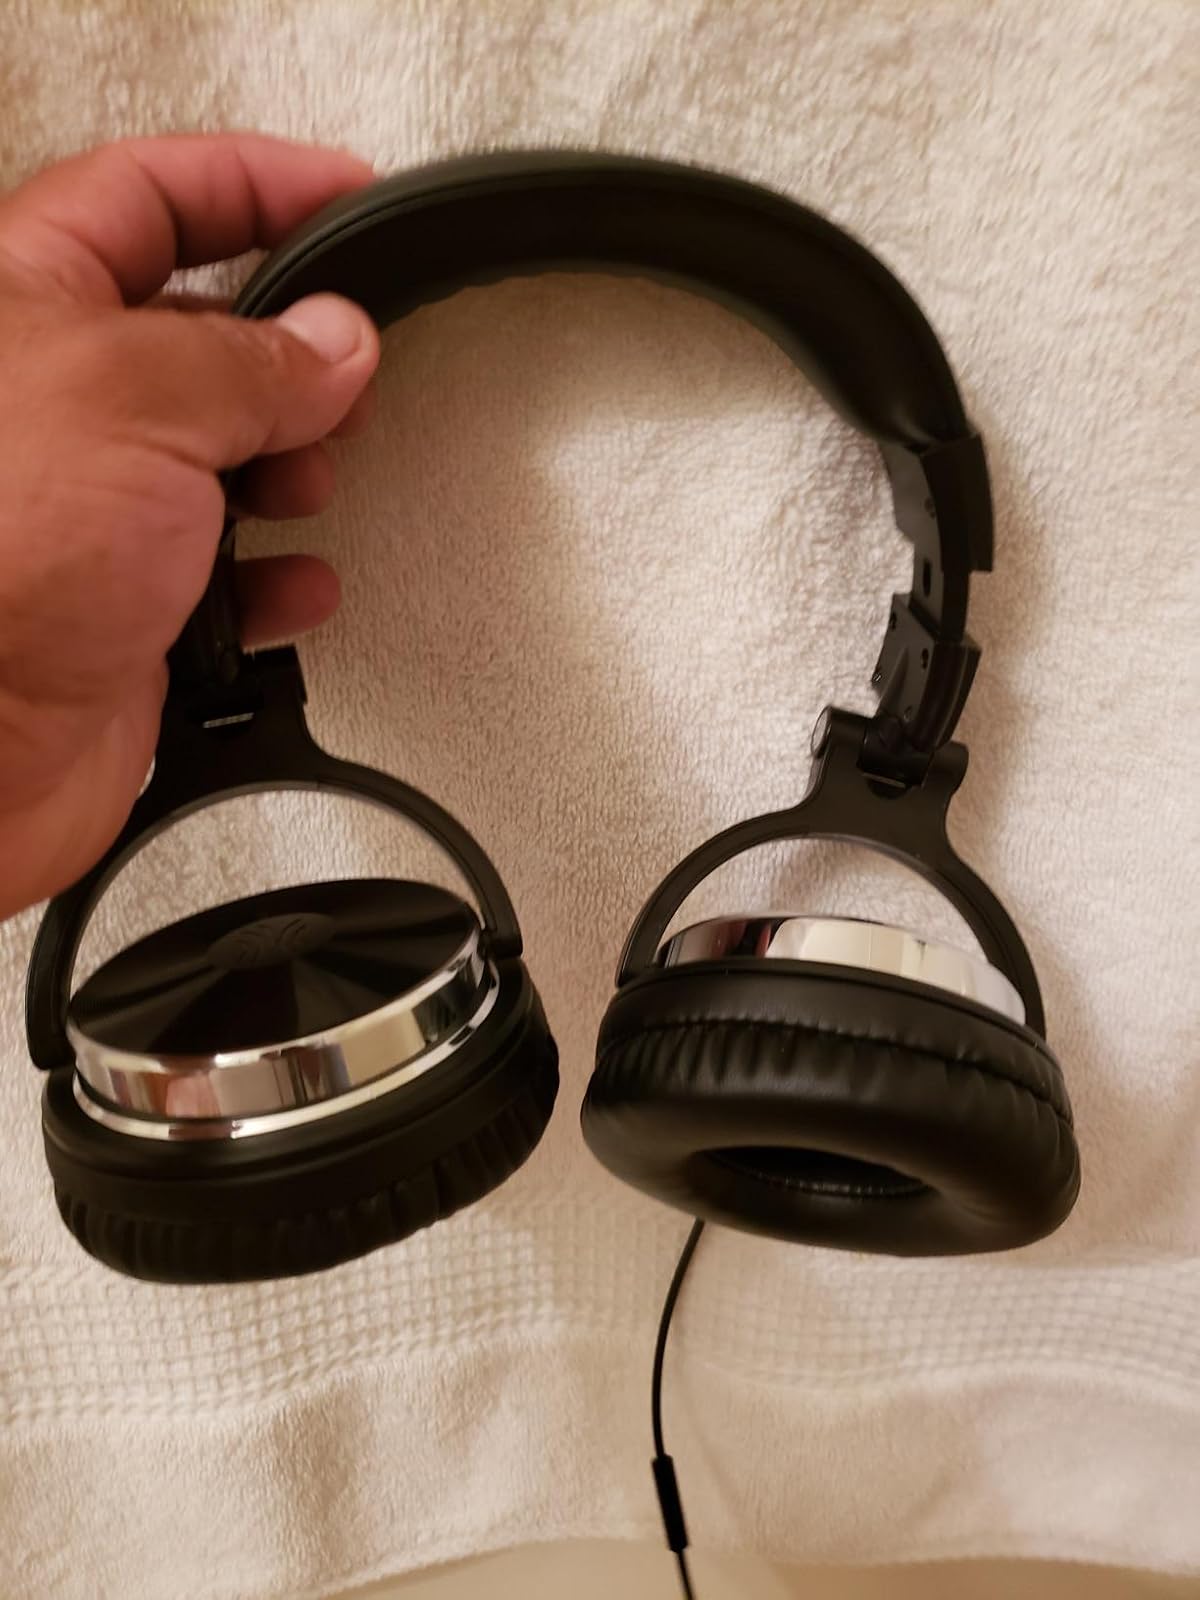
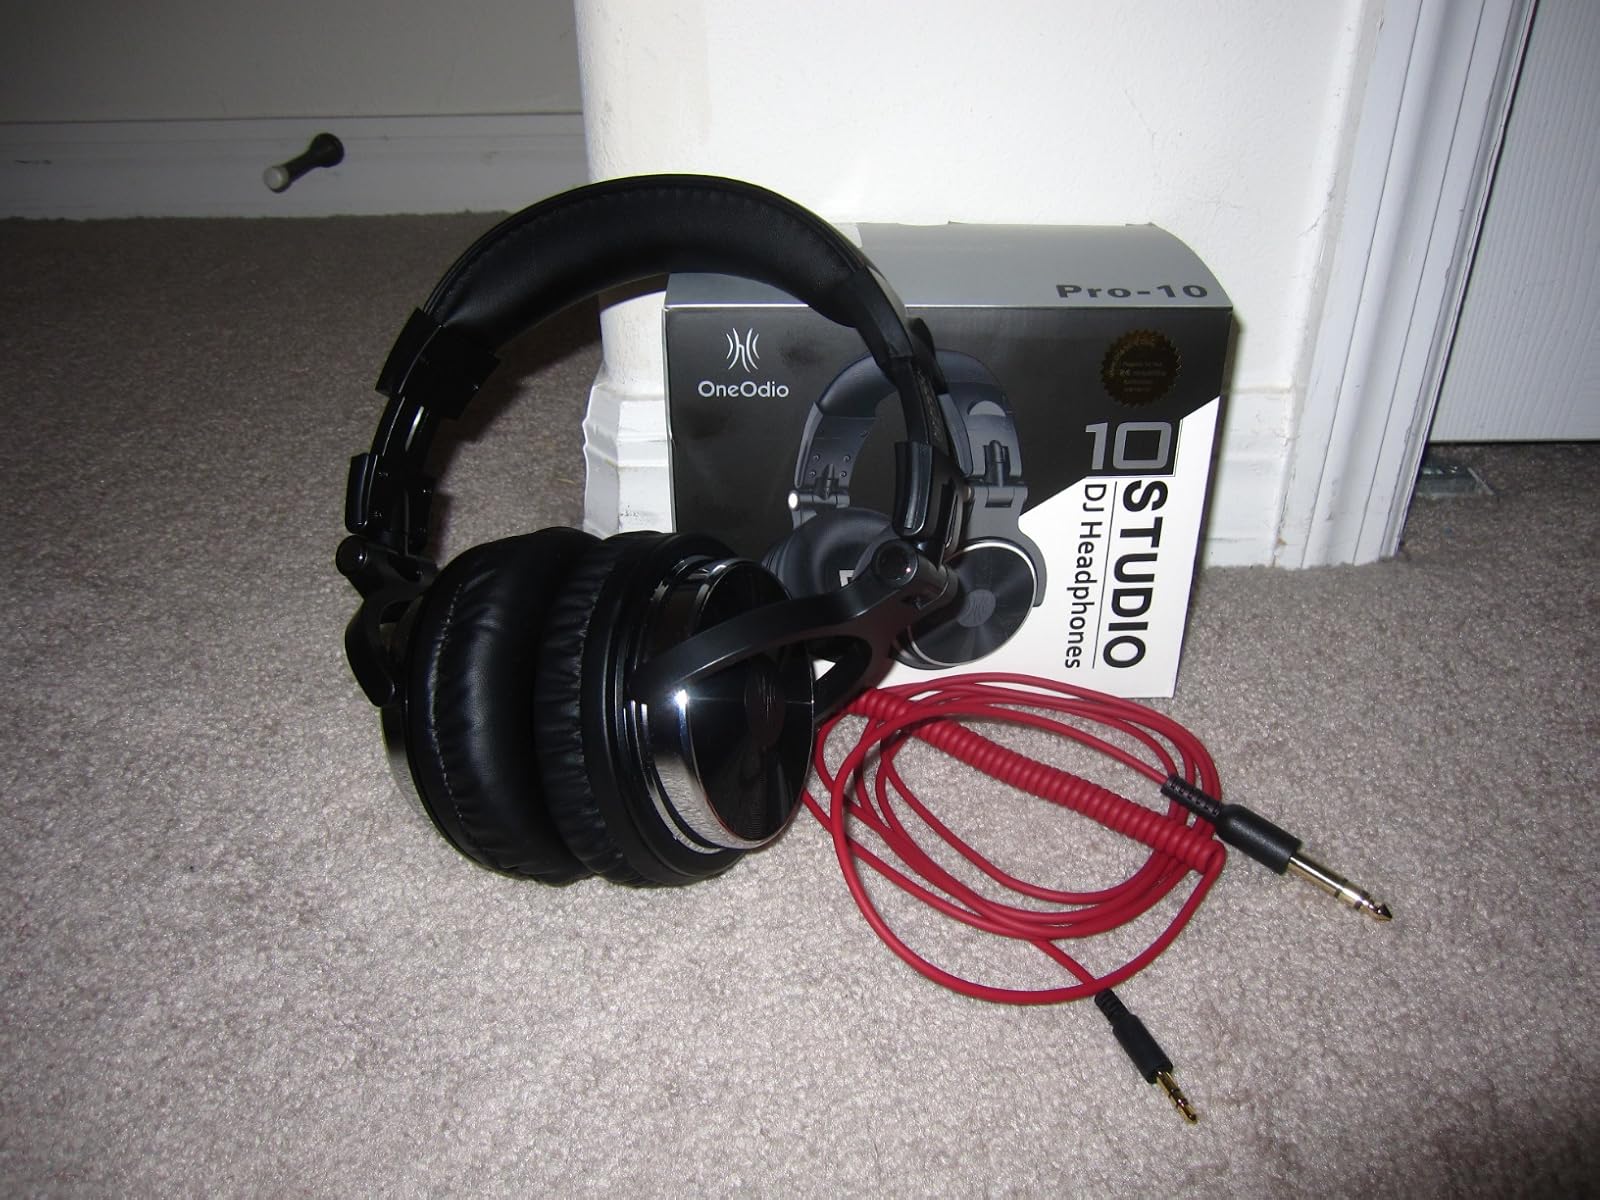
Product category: headphones
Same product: yes